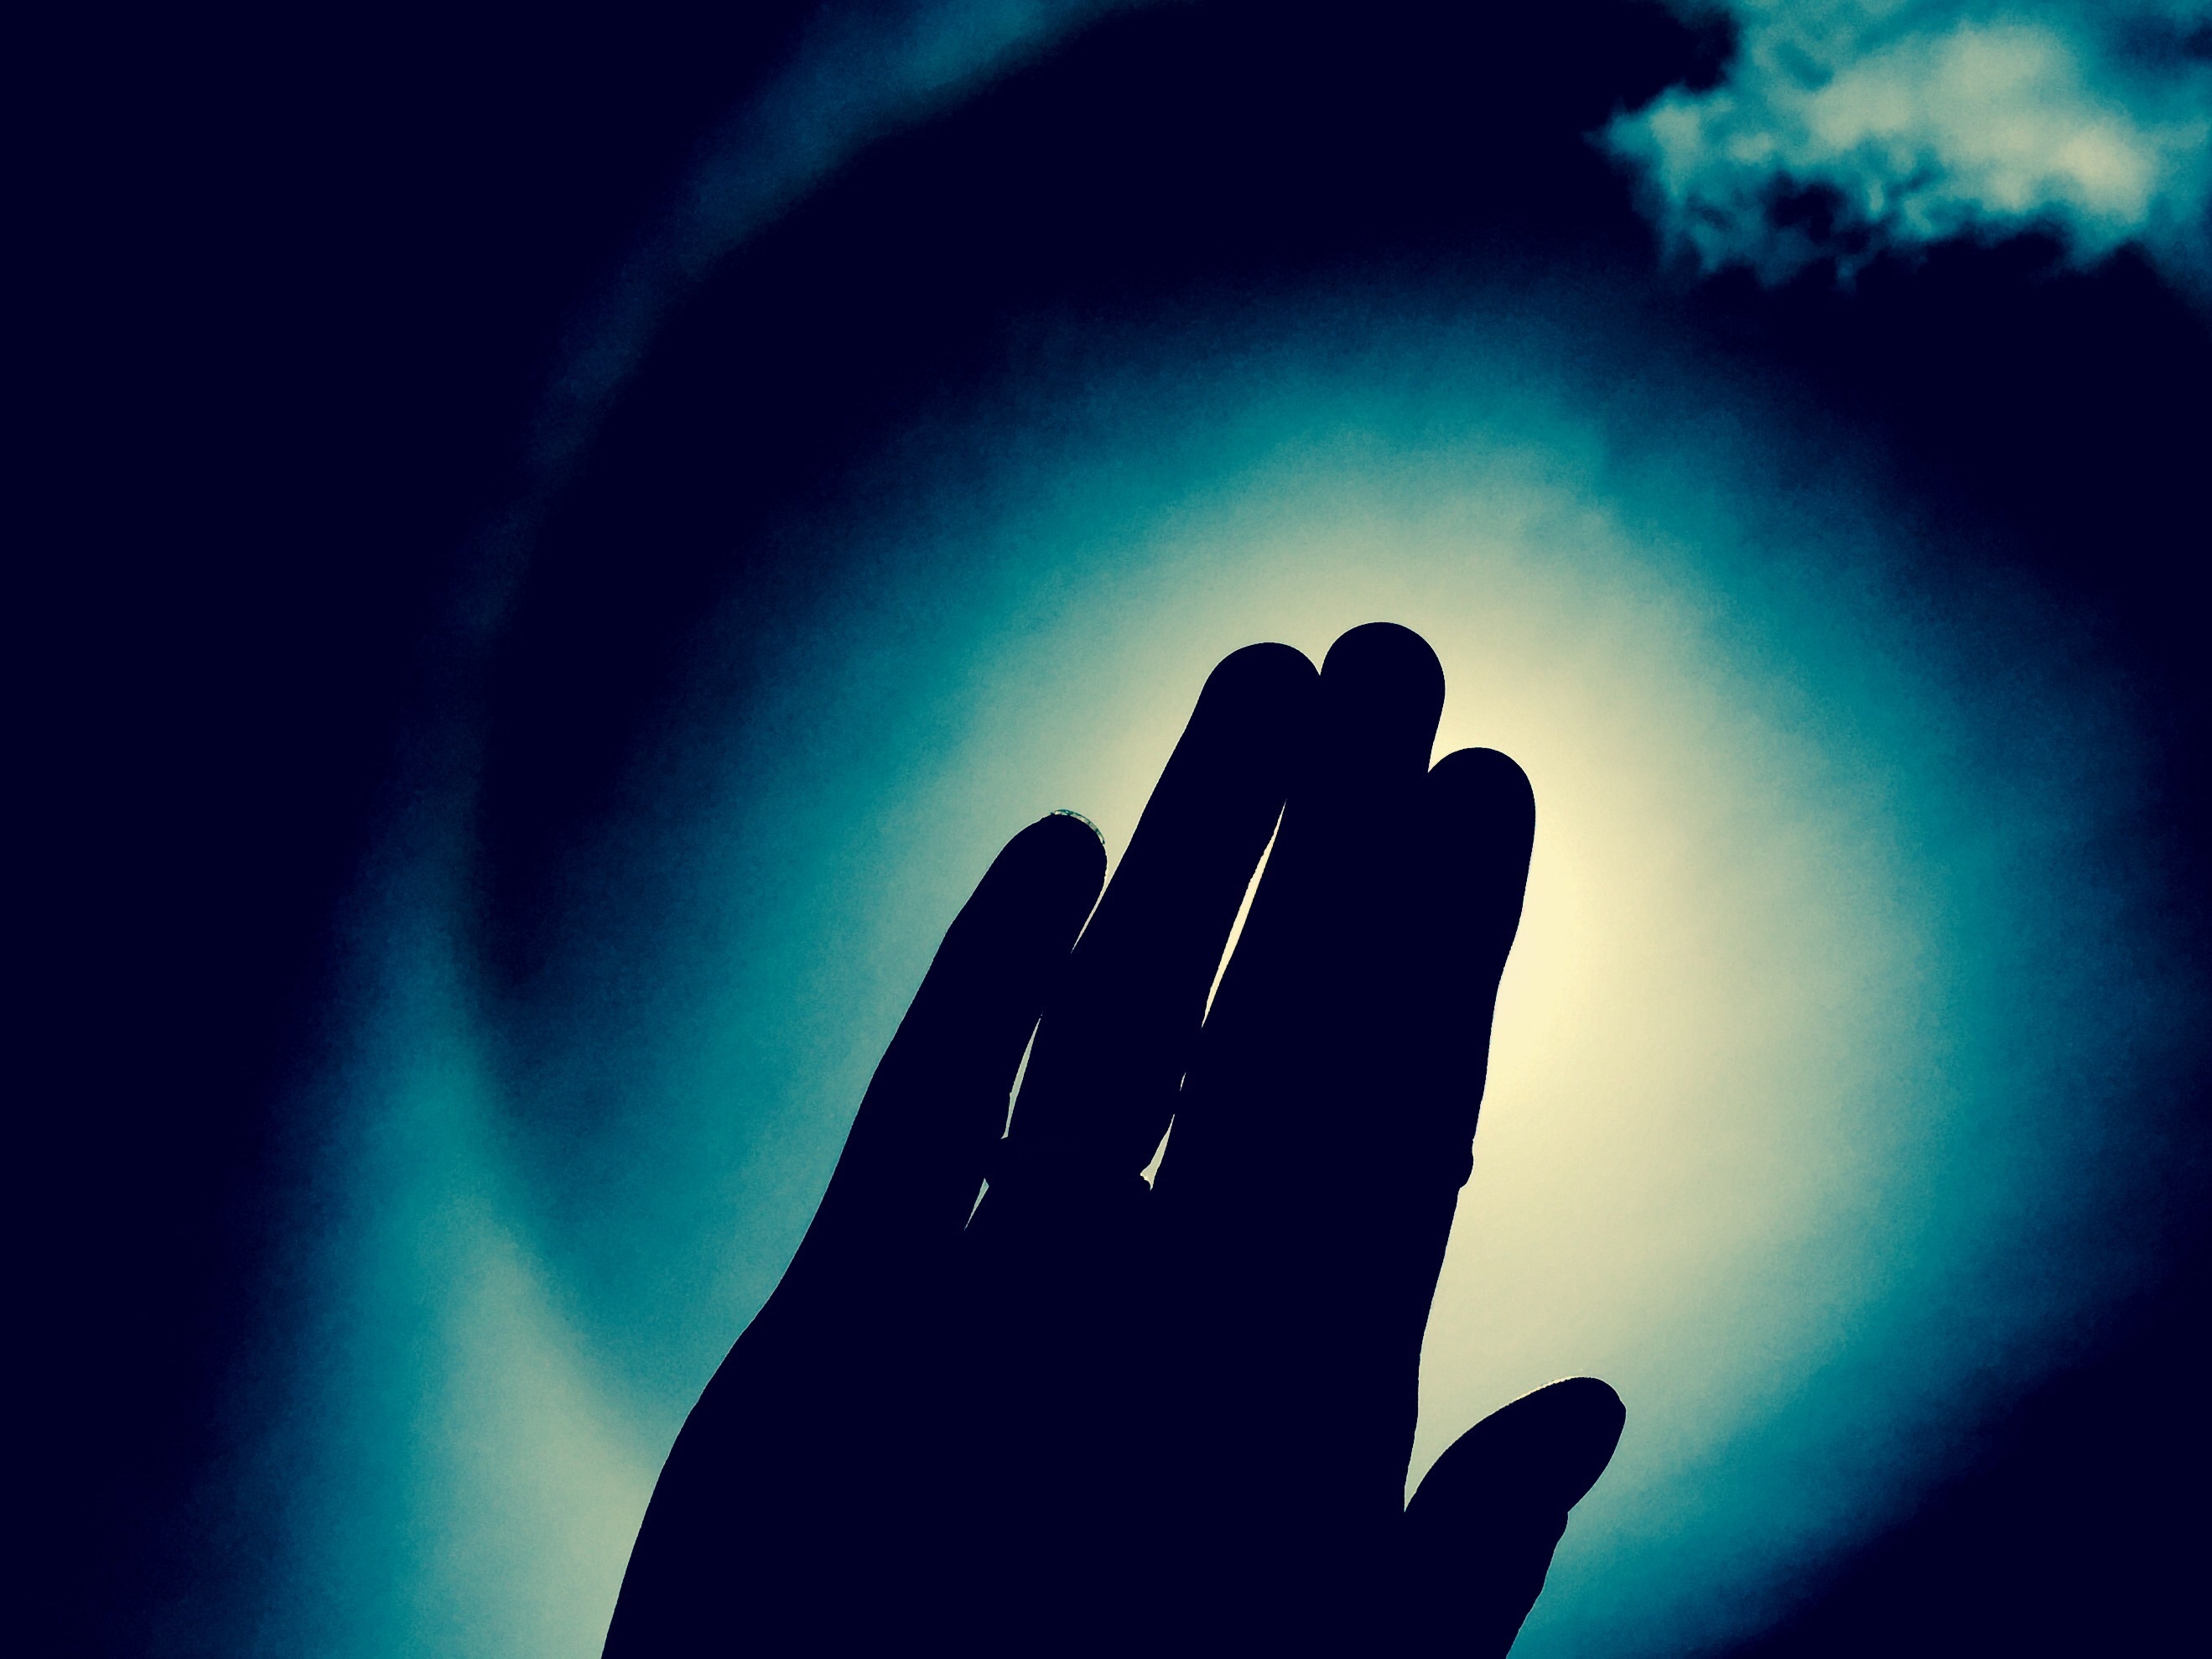
hand, outdoor, light, sky, sun, sunlight, atmosphere, finger, space, darkness, universe, atmosphere of earth, computer wallpaper